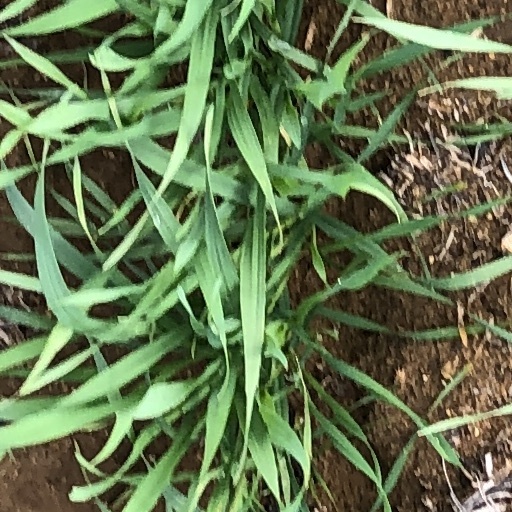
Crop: wheat